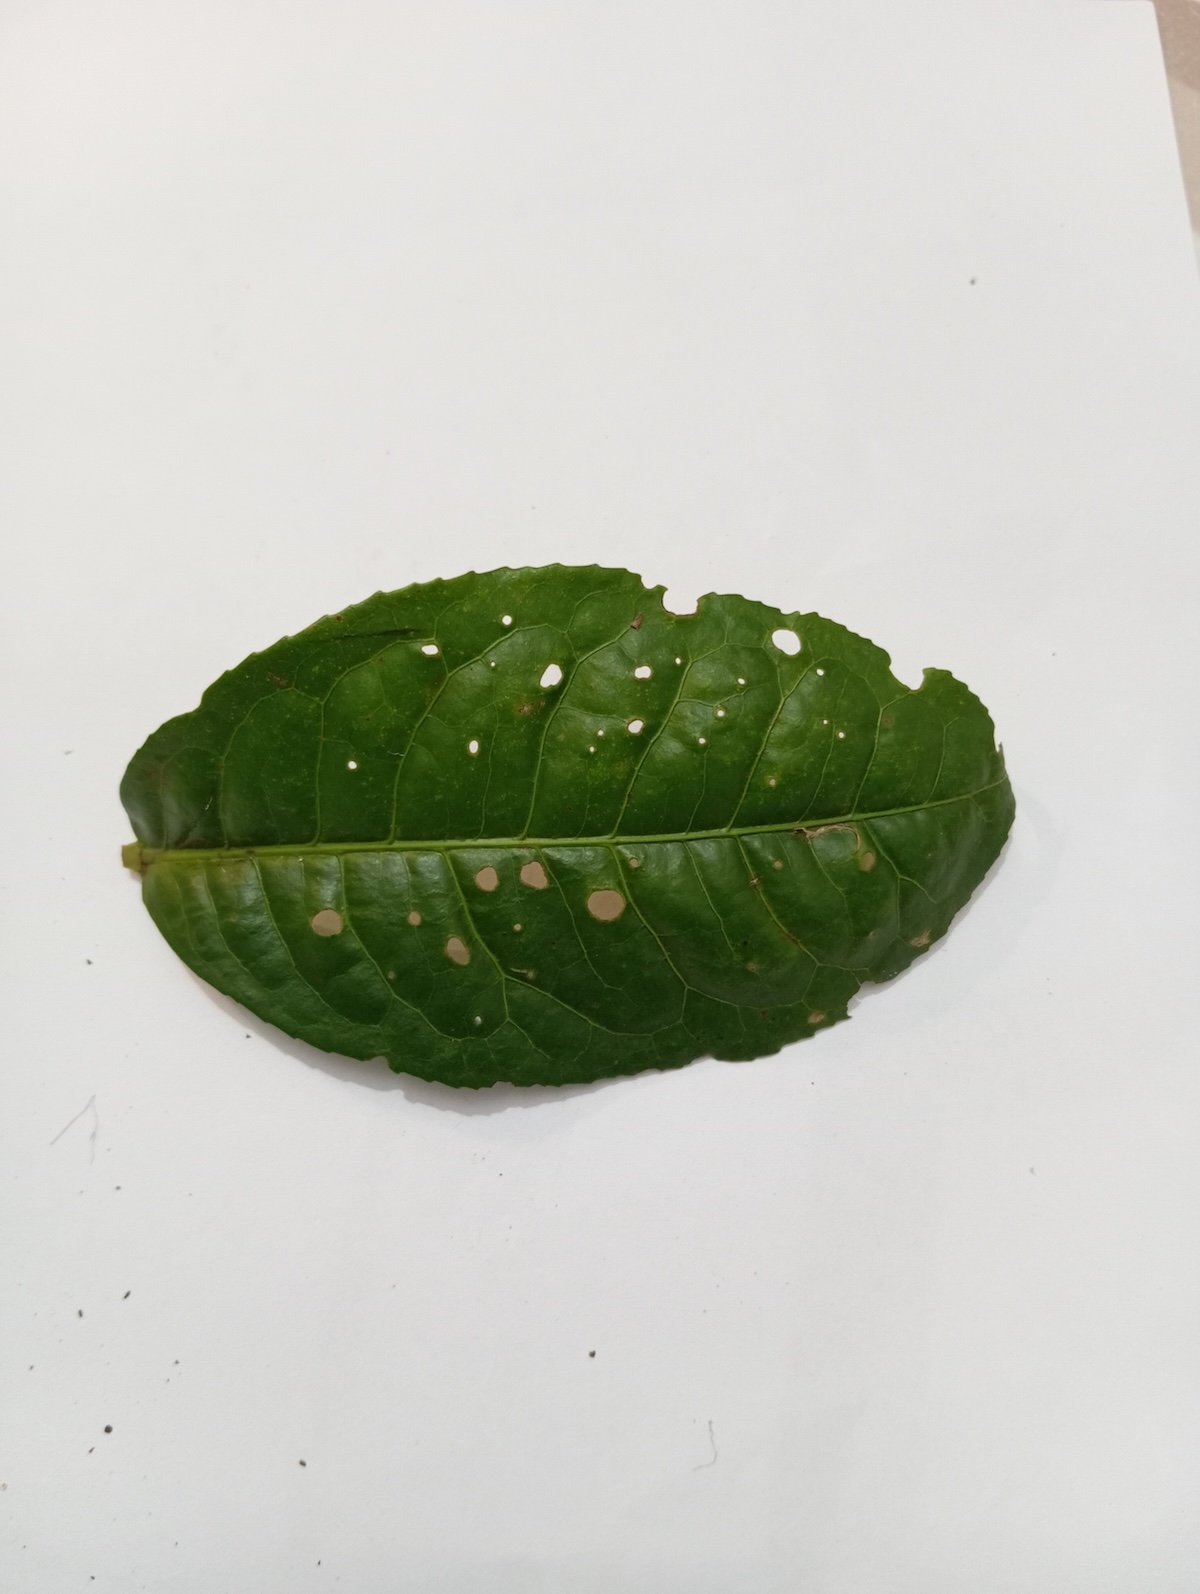
Label: Green mirid bug